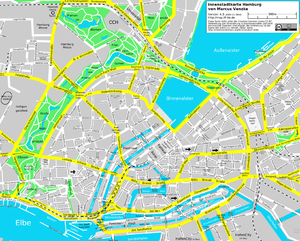
Hamborg / Administrativ inddeling
Hamborg er den næststørste by i Tyskland efter Berlin og den ottende største by i Europa.Byen havde et indbyggertal på 1.899.160 per 31. december 2019, det større tætbebyggede område 2,8 mio. indbyggere, mens metropolregionen Hamborg havde 5,38 mio. indbyggere. Hamborg er beliggende i Nordtyskland ved floden Elben, ca. 100 km. sydøst for dens munding i Nordsøen. Byen, der ligesom Berlin udgør én kommune, danner sin egen delstat og er Tysklands arealmæssigt næstmindste; kun Bremen er mindre.